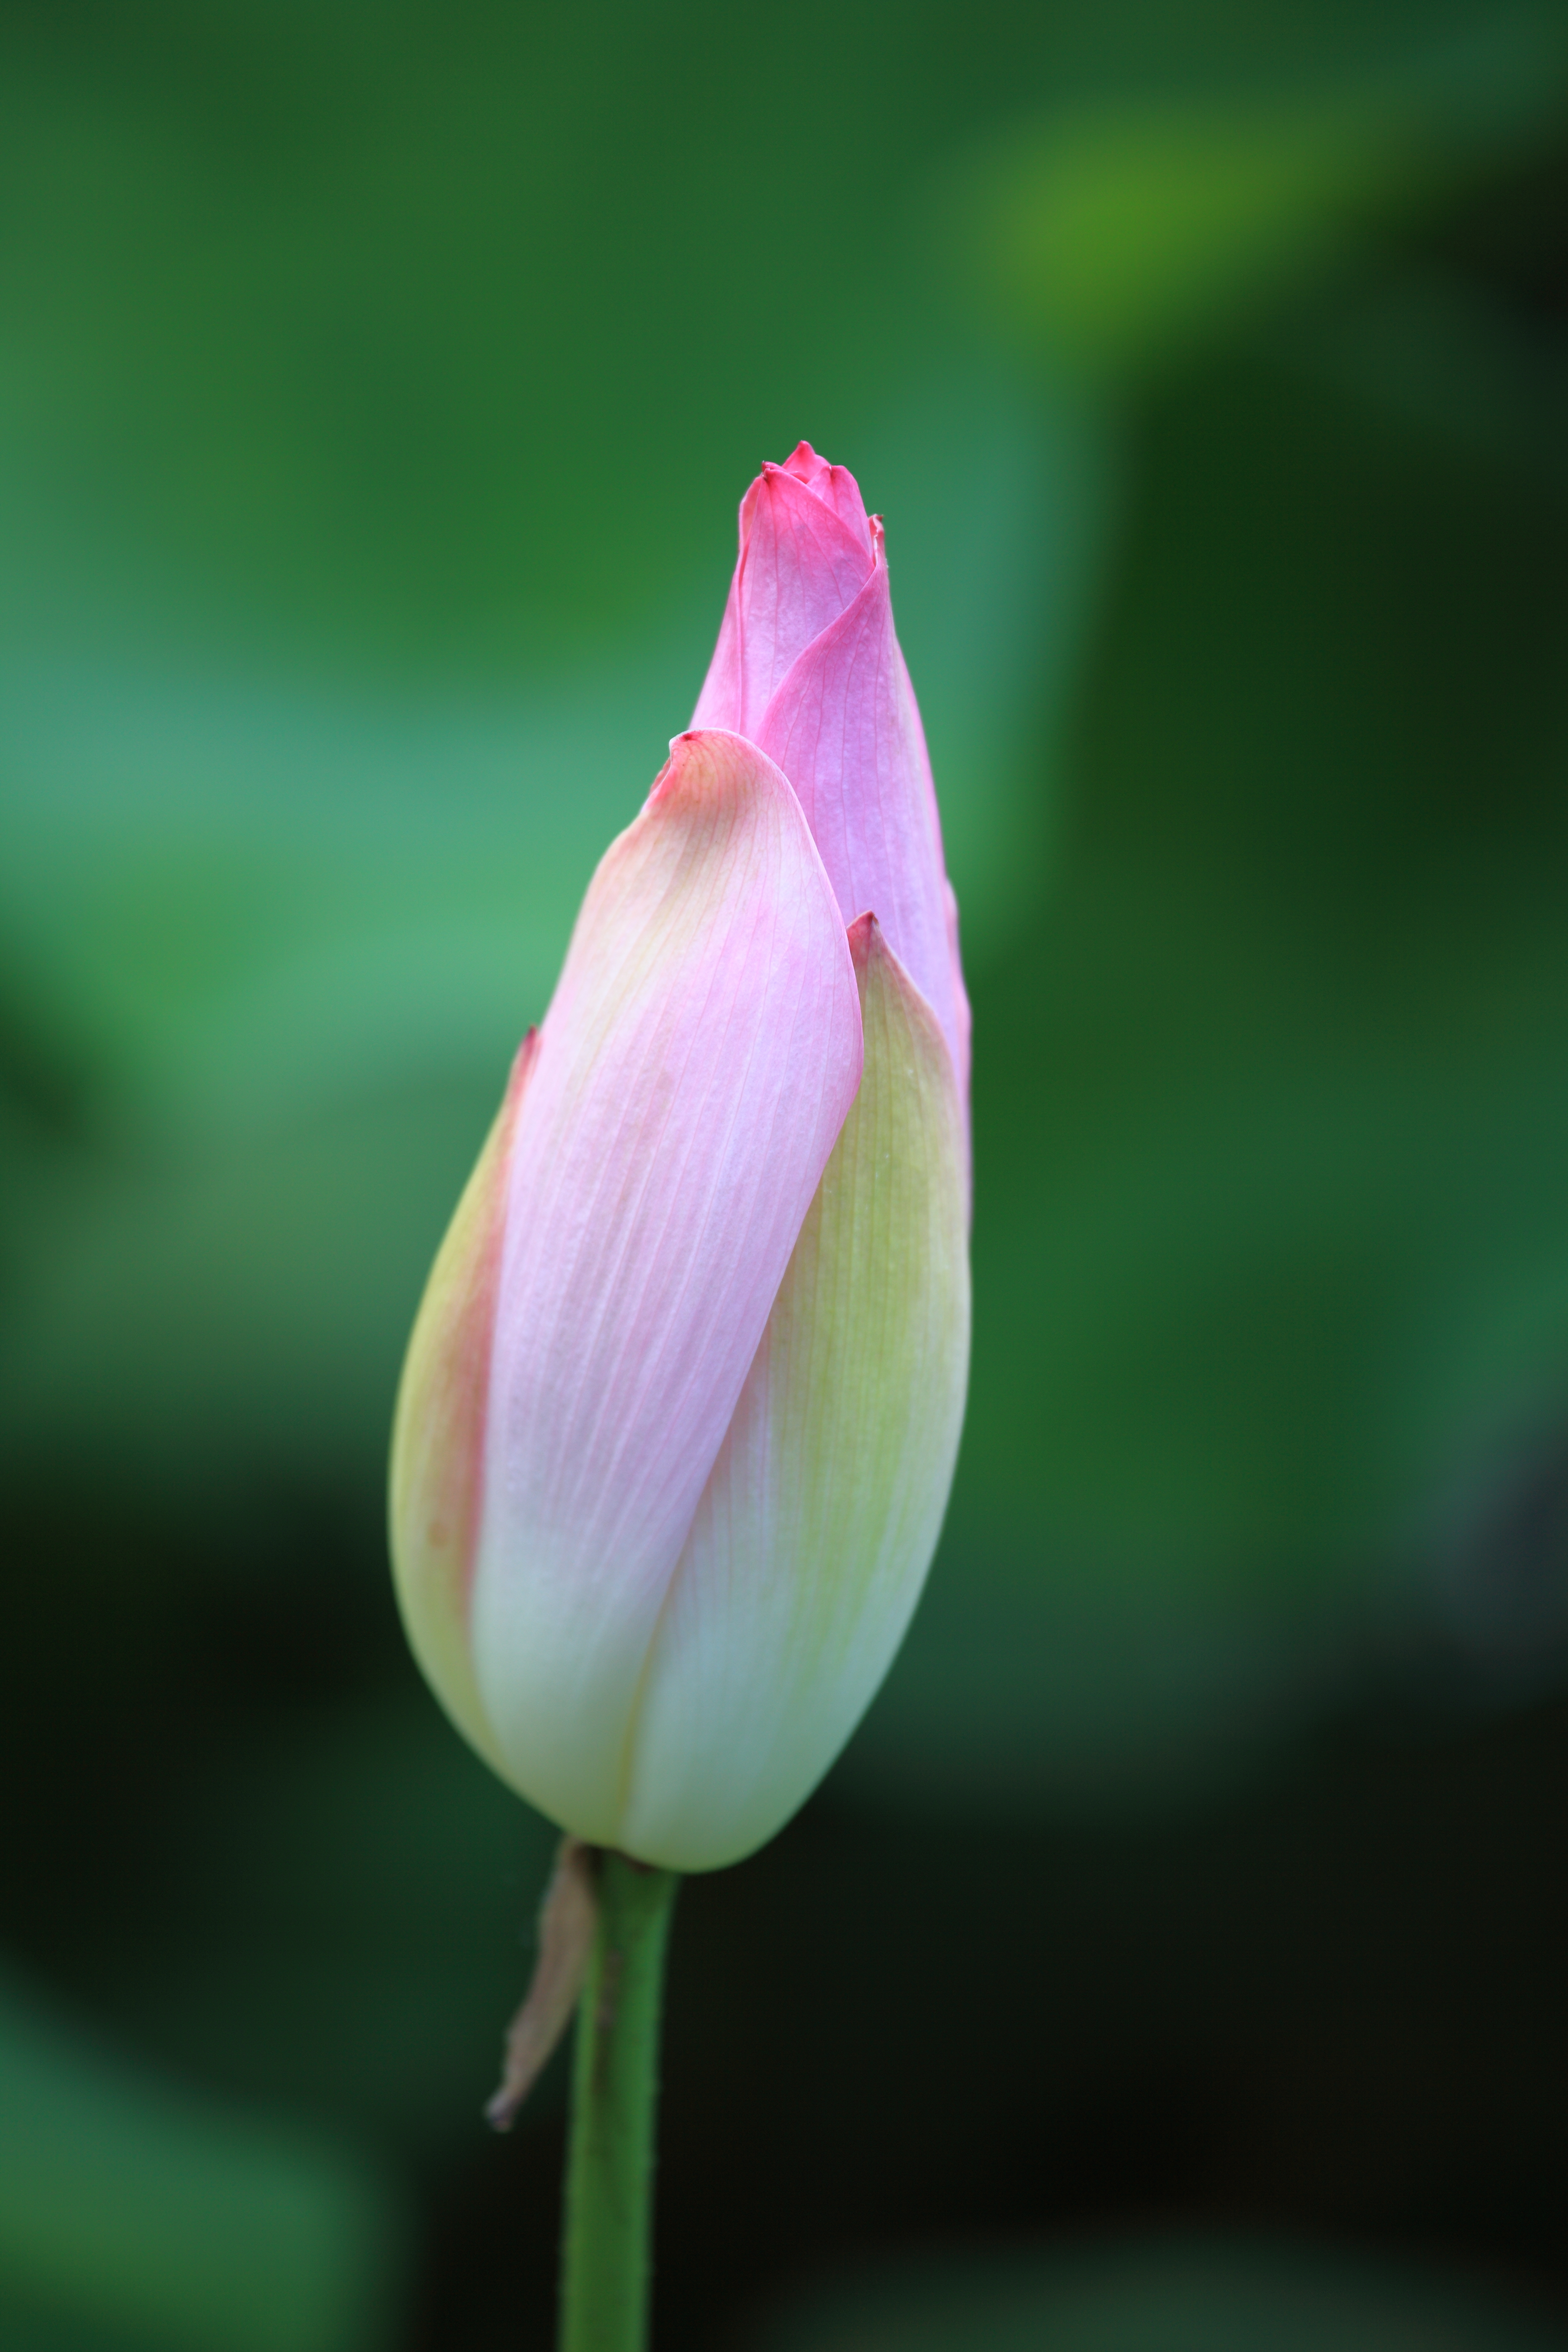
plant, photography, flower, petal, green, high, pink, sacred lotus, aquatic plant, flora, close up, lotus, 5d, hires, bud, markii, hi, res, resolution, nelumbo, macro photography, flowering plant, plant stem, land plant, lotus family